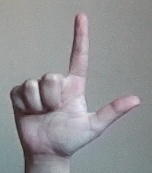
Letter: laam